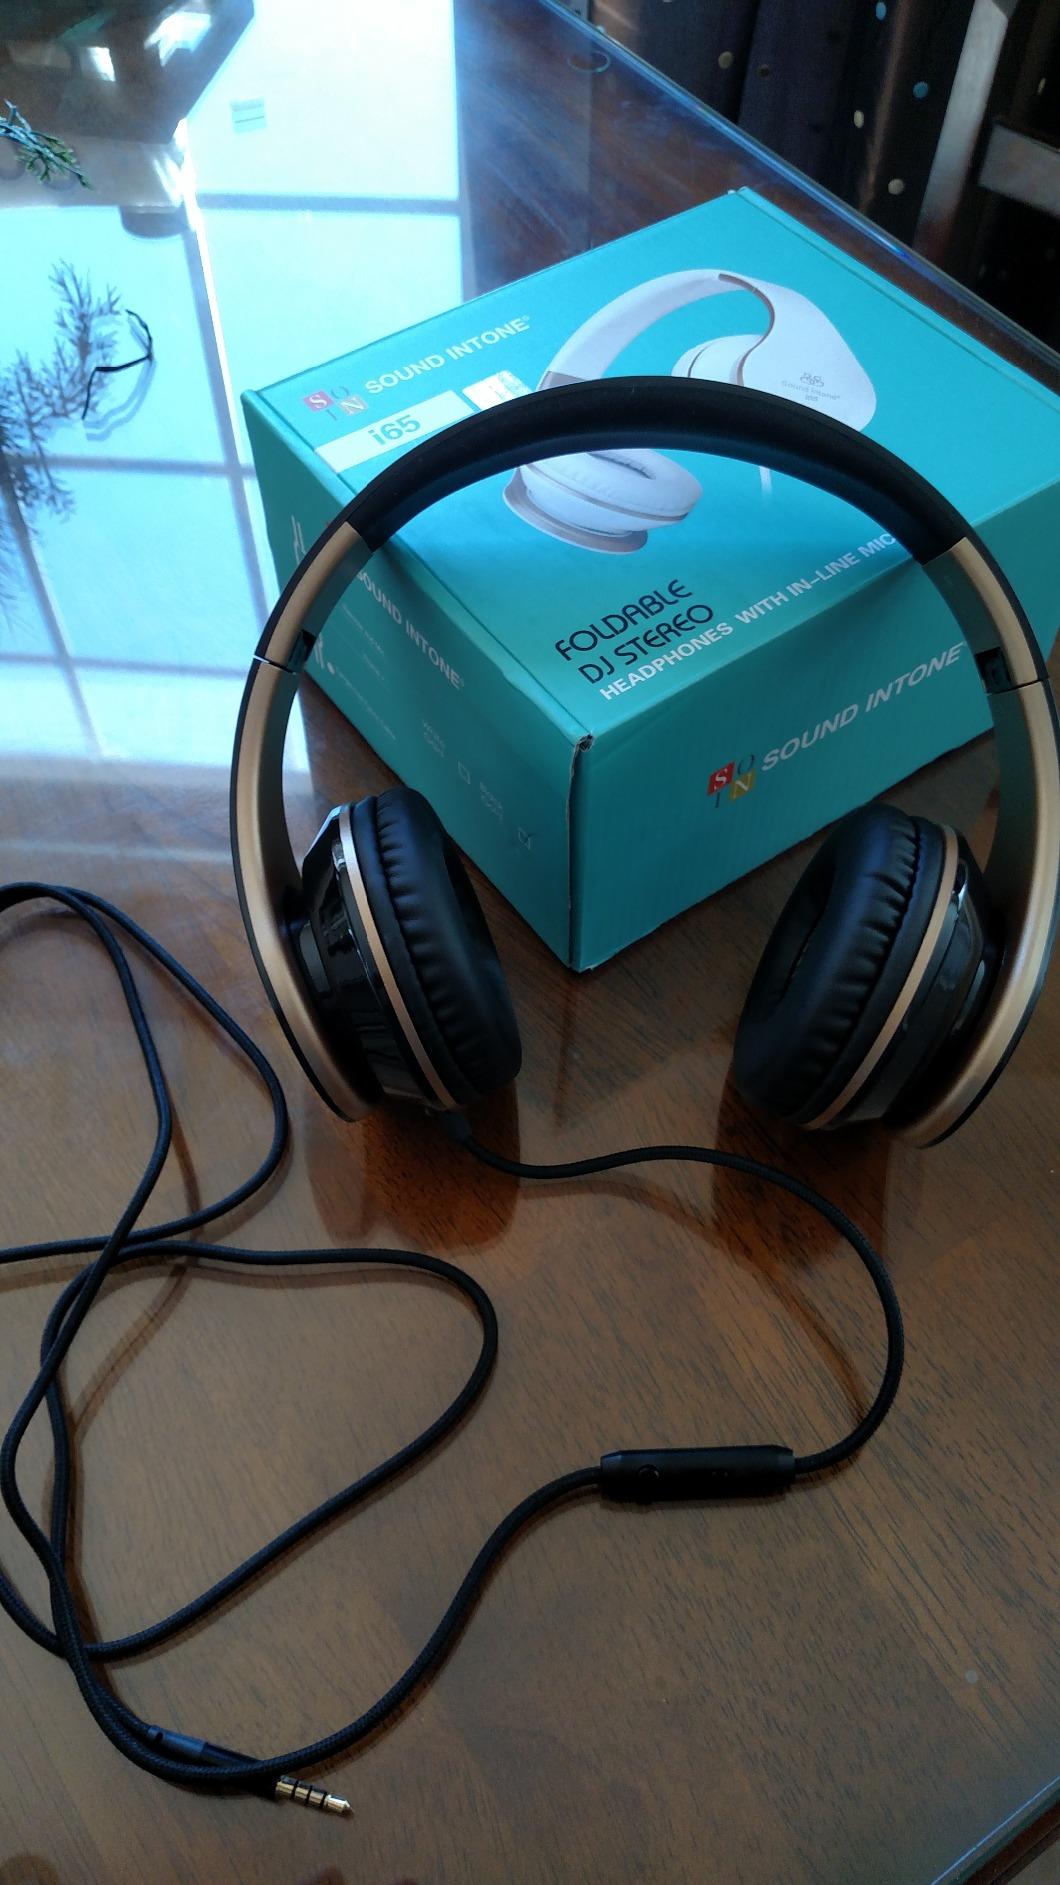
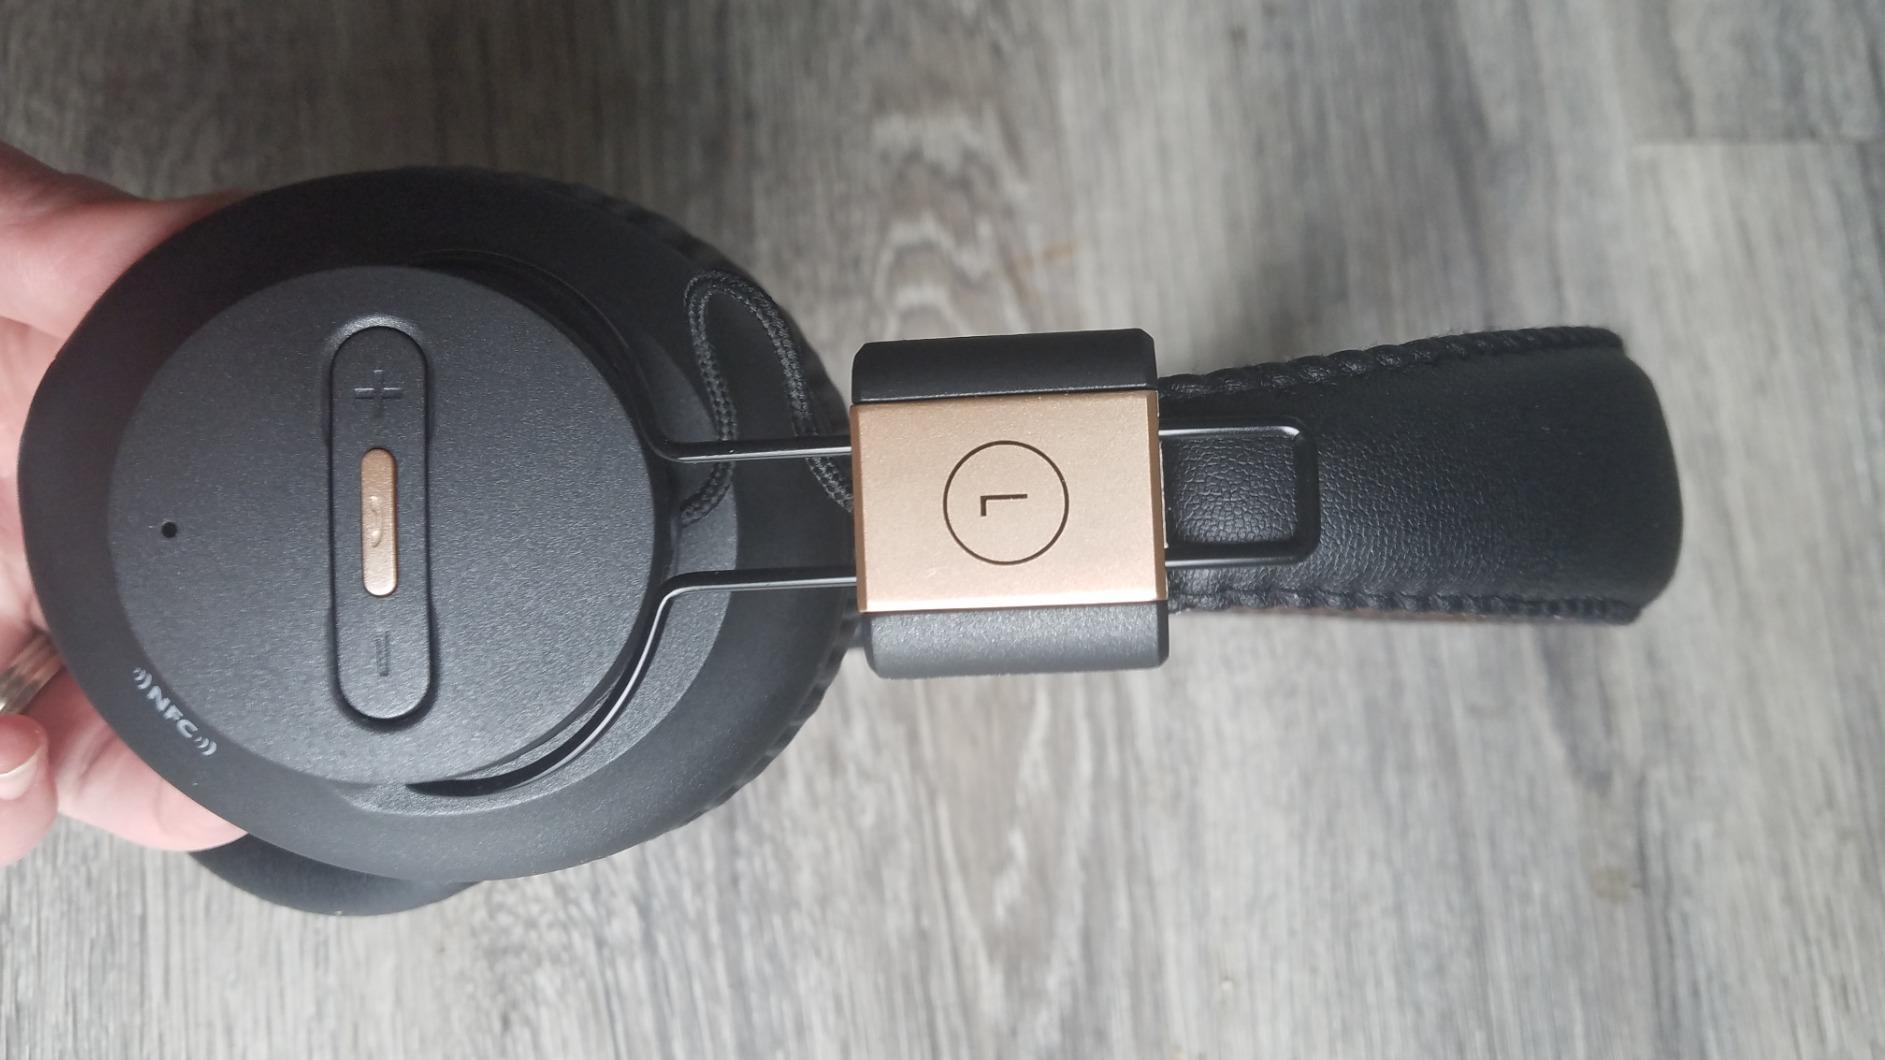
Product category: headphones
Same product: no